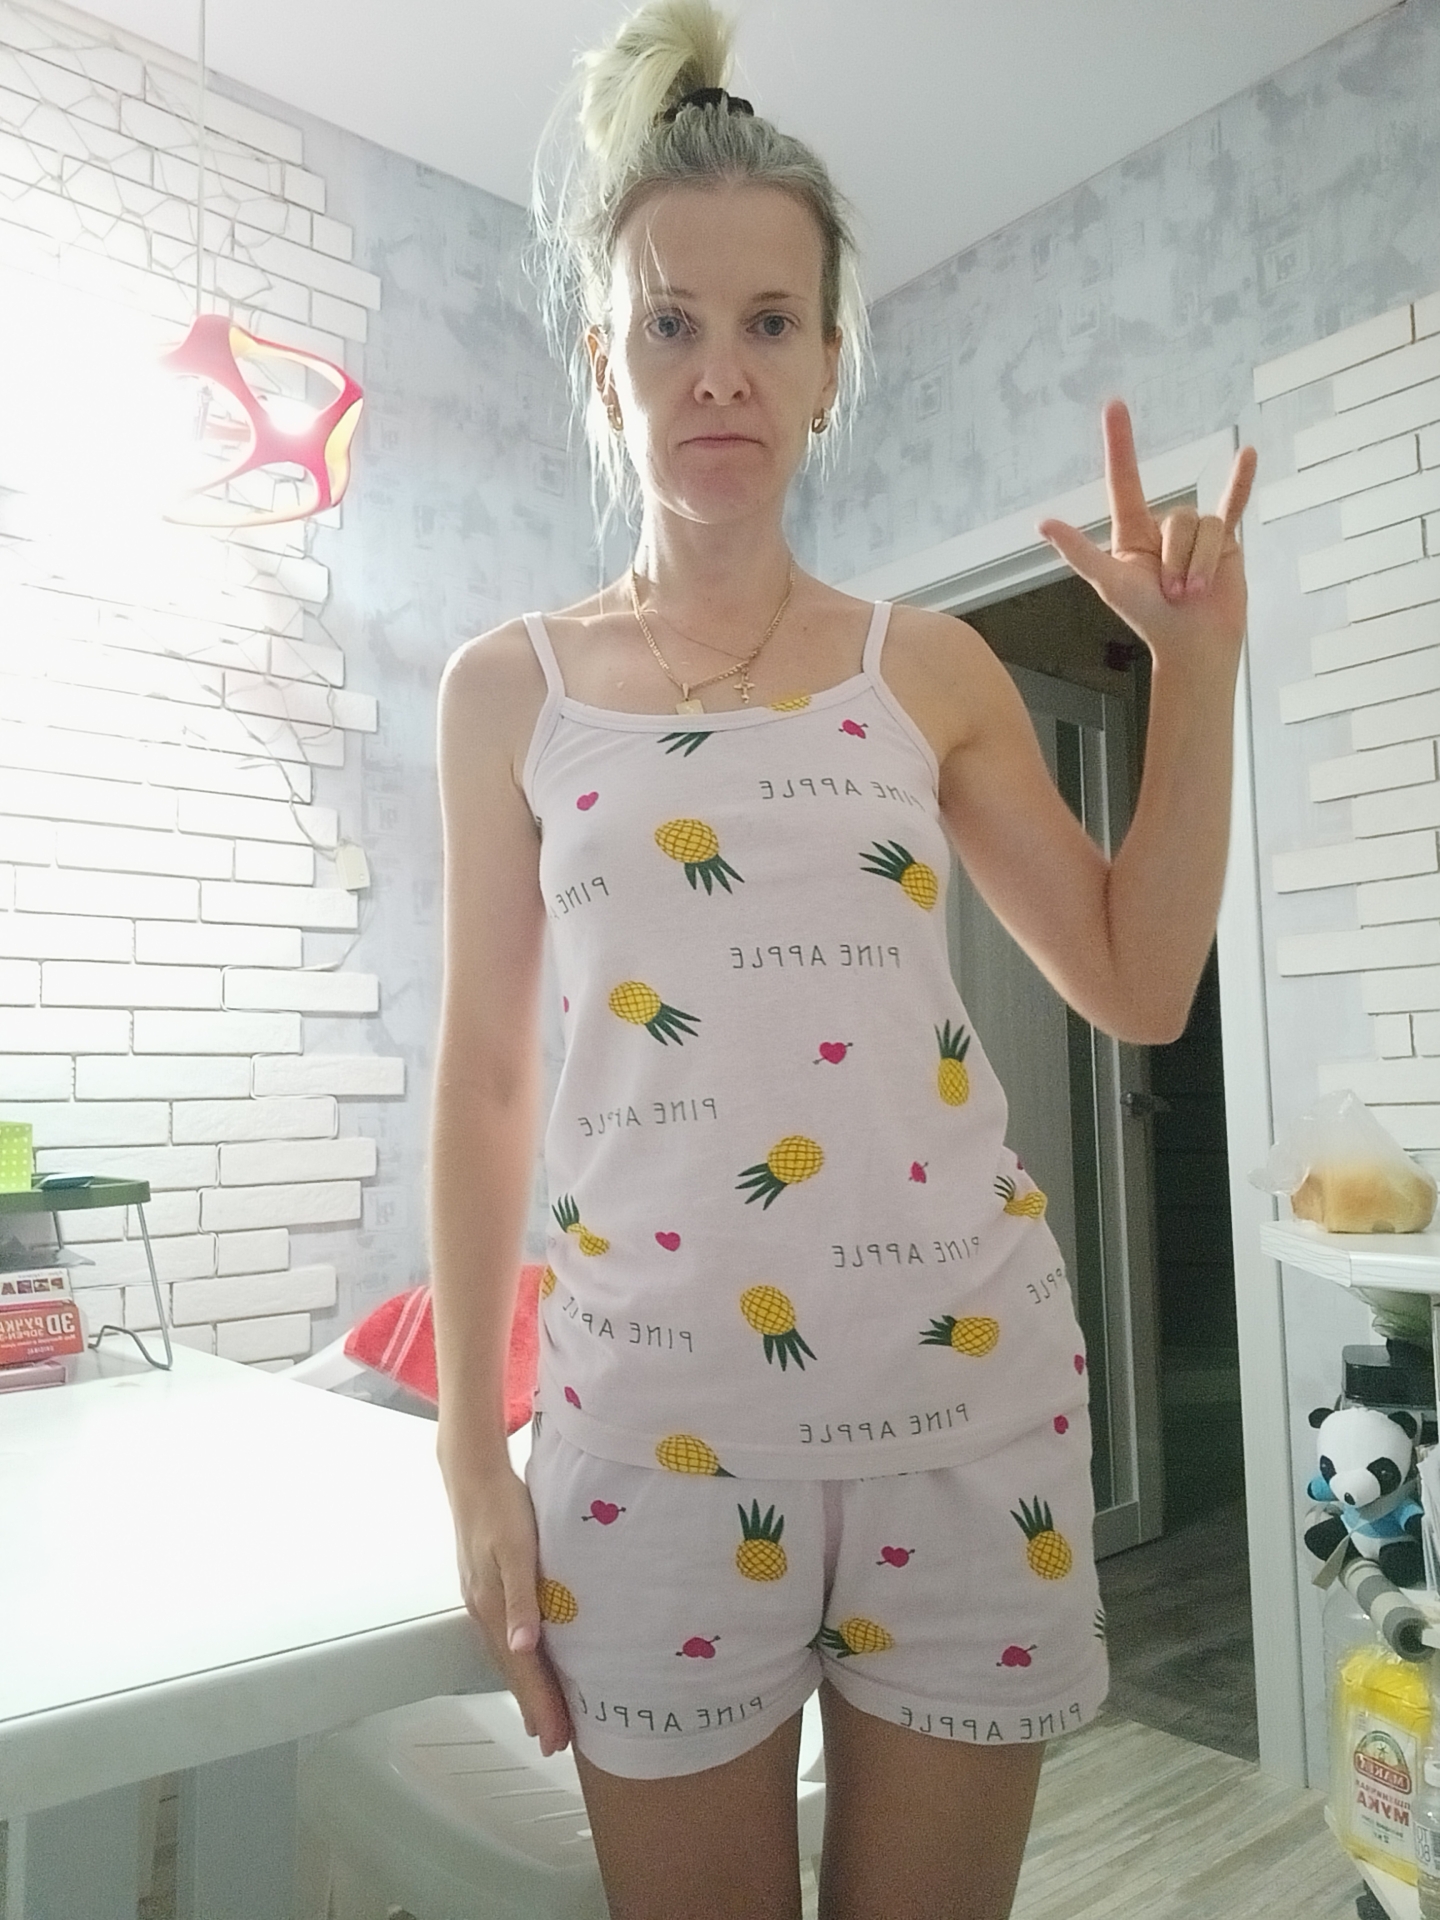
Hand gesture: rock